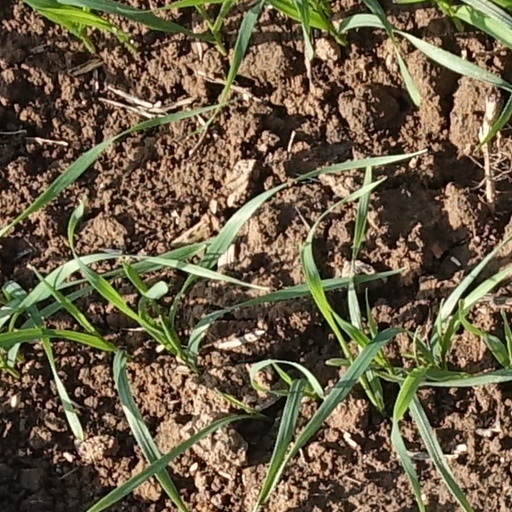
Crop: wheat